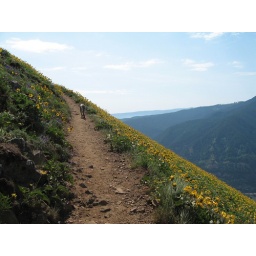
Random dog that we kept running in to